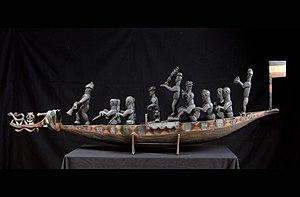
Le Tangué est un objet d'art de la chefferie Douala - communément utilisé comme mât de beaupré des pirogues chez les Sawa.
Les Douala sont un peuple d'Afrique centrale vivant au Cameroun, dans la région du Littoral autour de la ville de Douala, la capitale économique du pays. Ils font partie du groupe Sawa, des populations qui parlent une langue bantoue, le douala. Les Douala sont divisés en 4 cantons : Akwa, Bèlè-Bèlè, Bell et Deido.